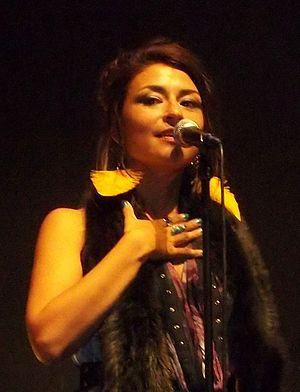
Elisapie Isaac en spectacle à Montréal lors de la 21e édition du festival Présence autochtone à la Place des festivals le vendredi 5 août 2011
Elisapie Isaac est une artiste, auteure-compositrice-interprète, chanteuse et réalisatrice canadienne.